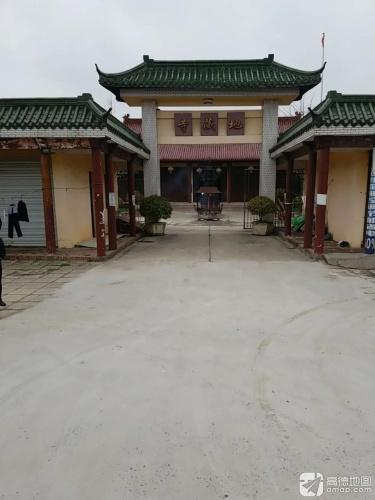
地标名称：如东县地藏寺
所在城市：南通市·如东县